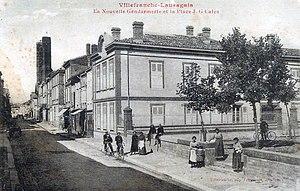
Villefranche-Lauragais, La Nouvelle Gendarmerie et la Place J.-G Calès
Jean Jules Godefroy Calès est un médecin et homme politique français, né le 24 juillet 1828 à Villefranche-de-Lauragais et mort le 2 novembre 1899 à Bordeaux.